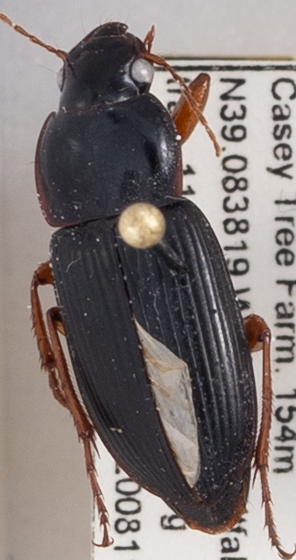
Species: Harpalus pensylvanicus
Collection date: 2020-08-11
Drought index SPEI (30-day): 1.064
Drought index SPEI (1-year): -0.06
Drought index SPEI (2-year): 1.69